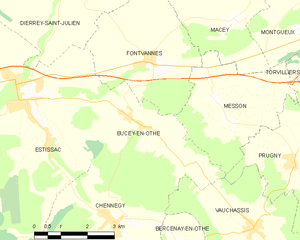
Carte des communes françaises: Bucey-en-Othe